Kristin Skogen Lund

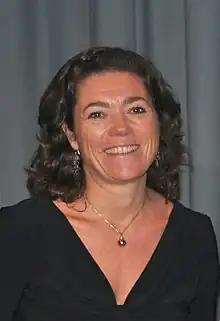
Kristin Skogen Lund

Kristin Skogen Lund (born 11 August 1966) is a Norwegian business leader. She was CEO of Schibsted ASA in from 2018 to 2024. She was the Director General of the Confederation of Norwegian Enterprise (NHO) from 2012 to 2018.